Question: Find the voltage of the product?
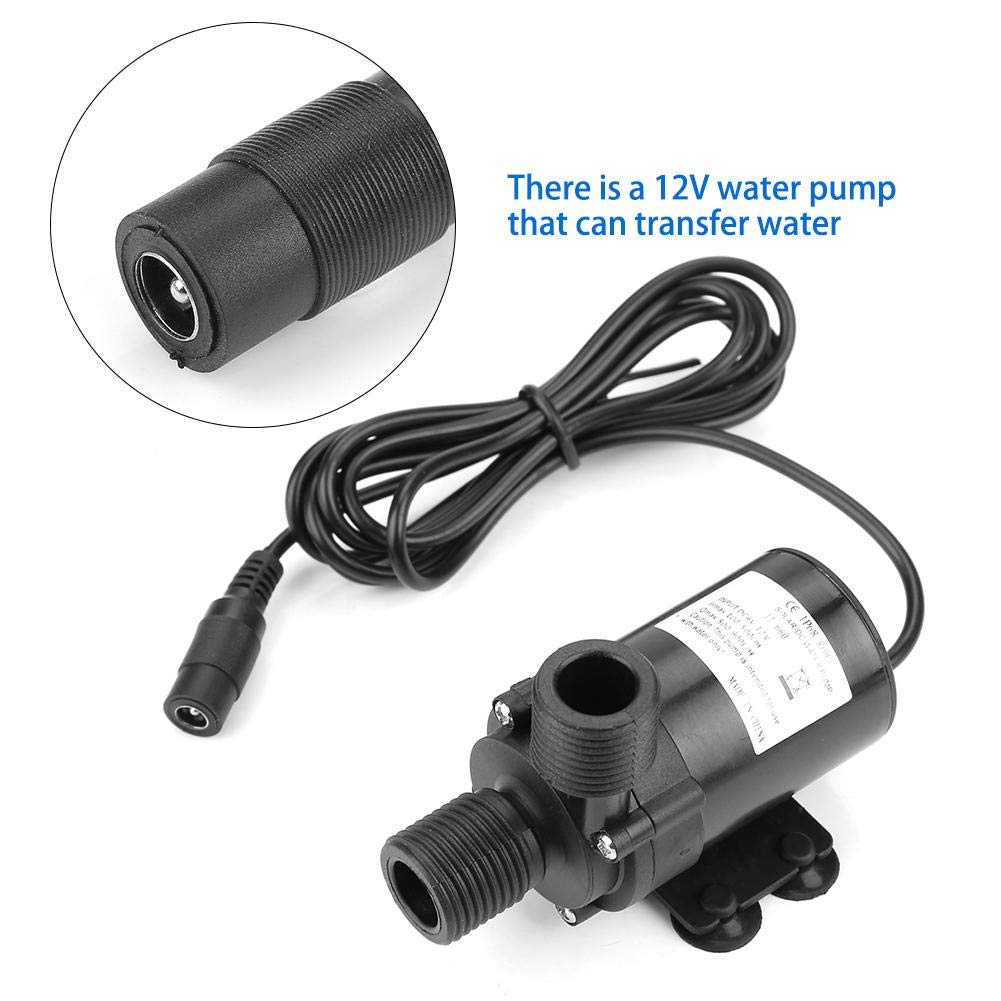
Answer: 12.0 volt